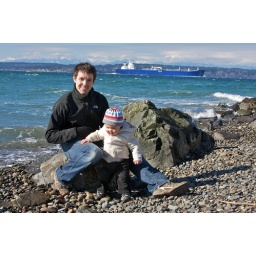
Some impressive ships passed through Puget Sound as we explored this beach in Discovery Park.